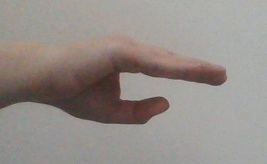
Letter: jeem